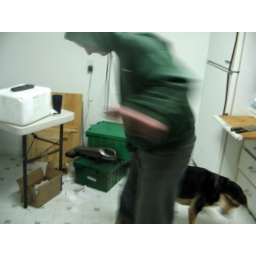
mirror in the kitchen